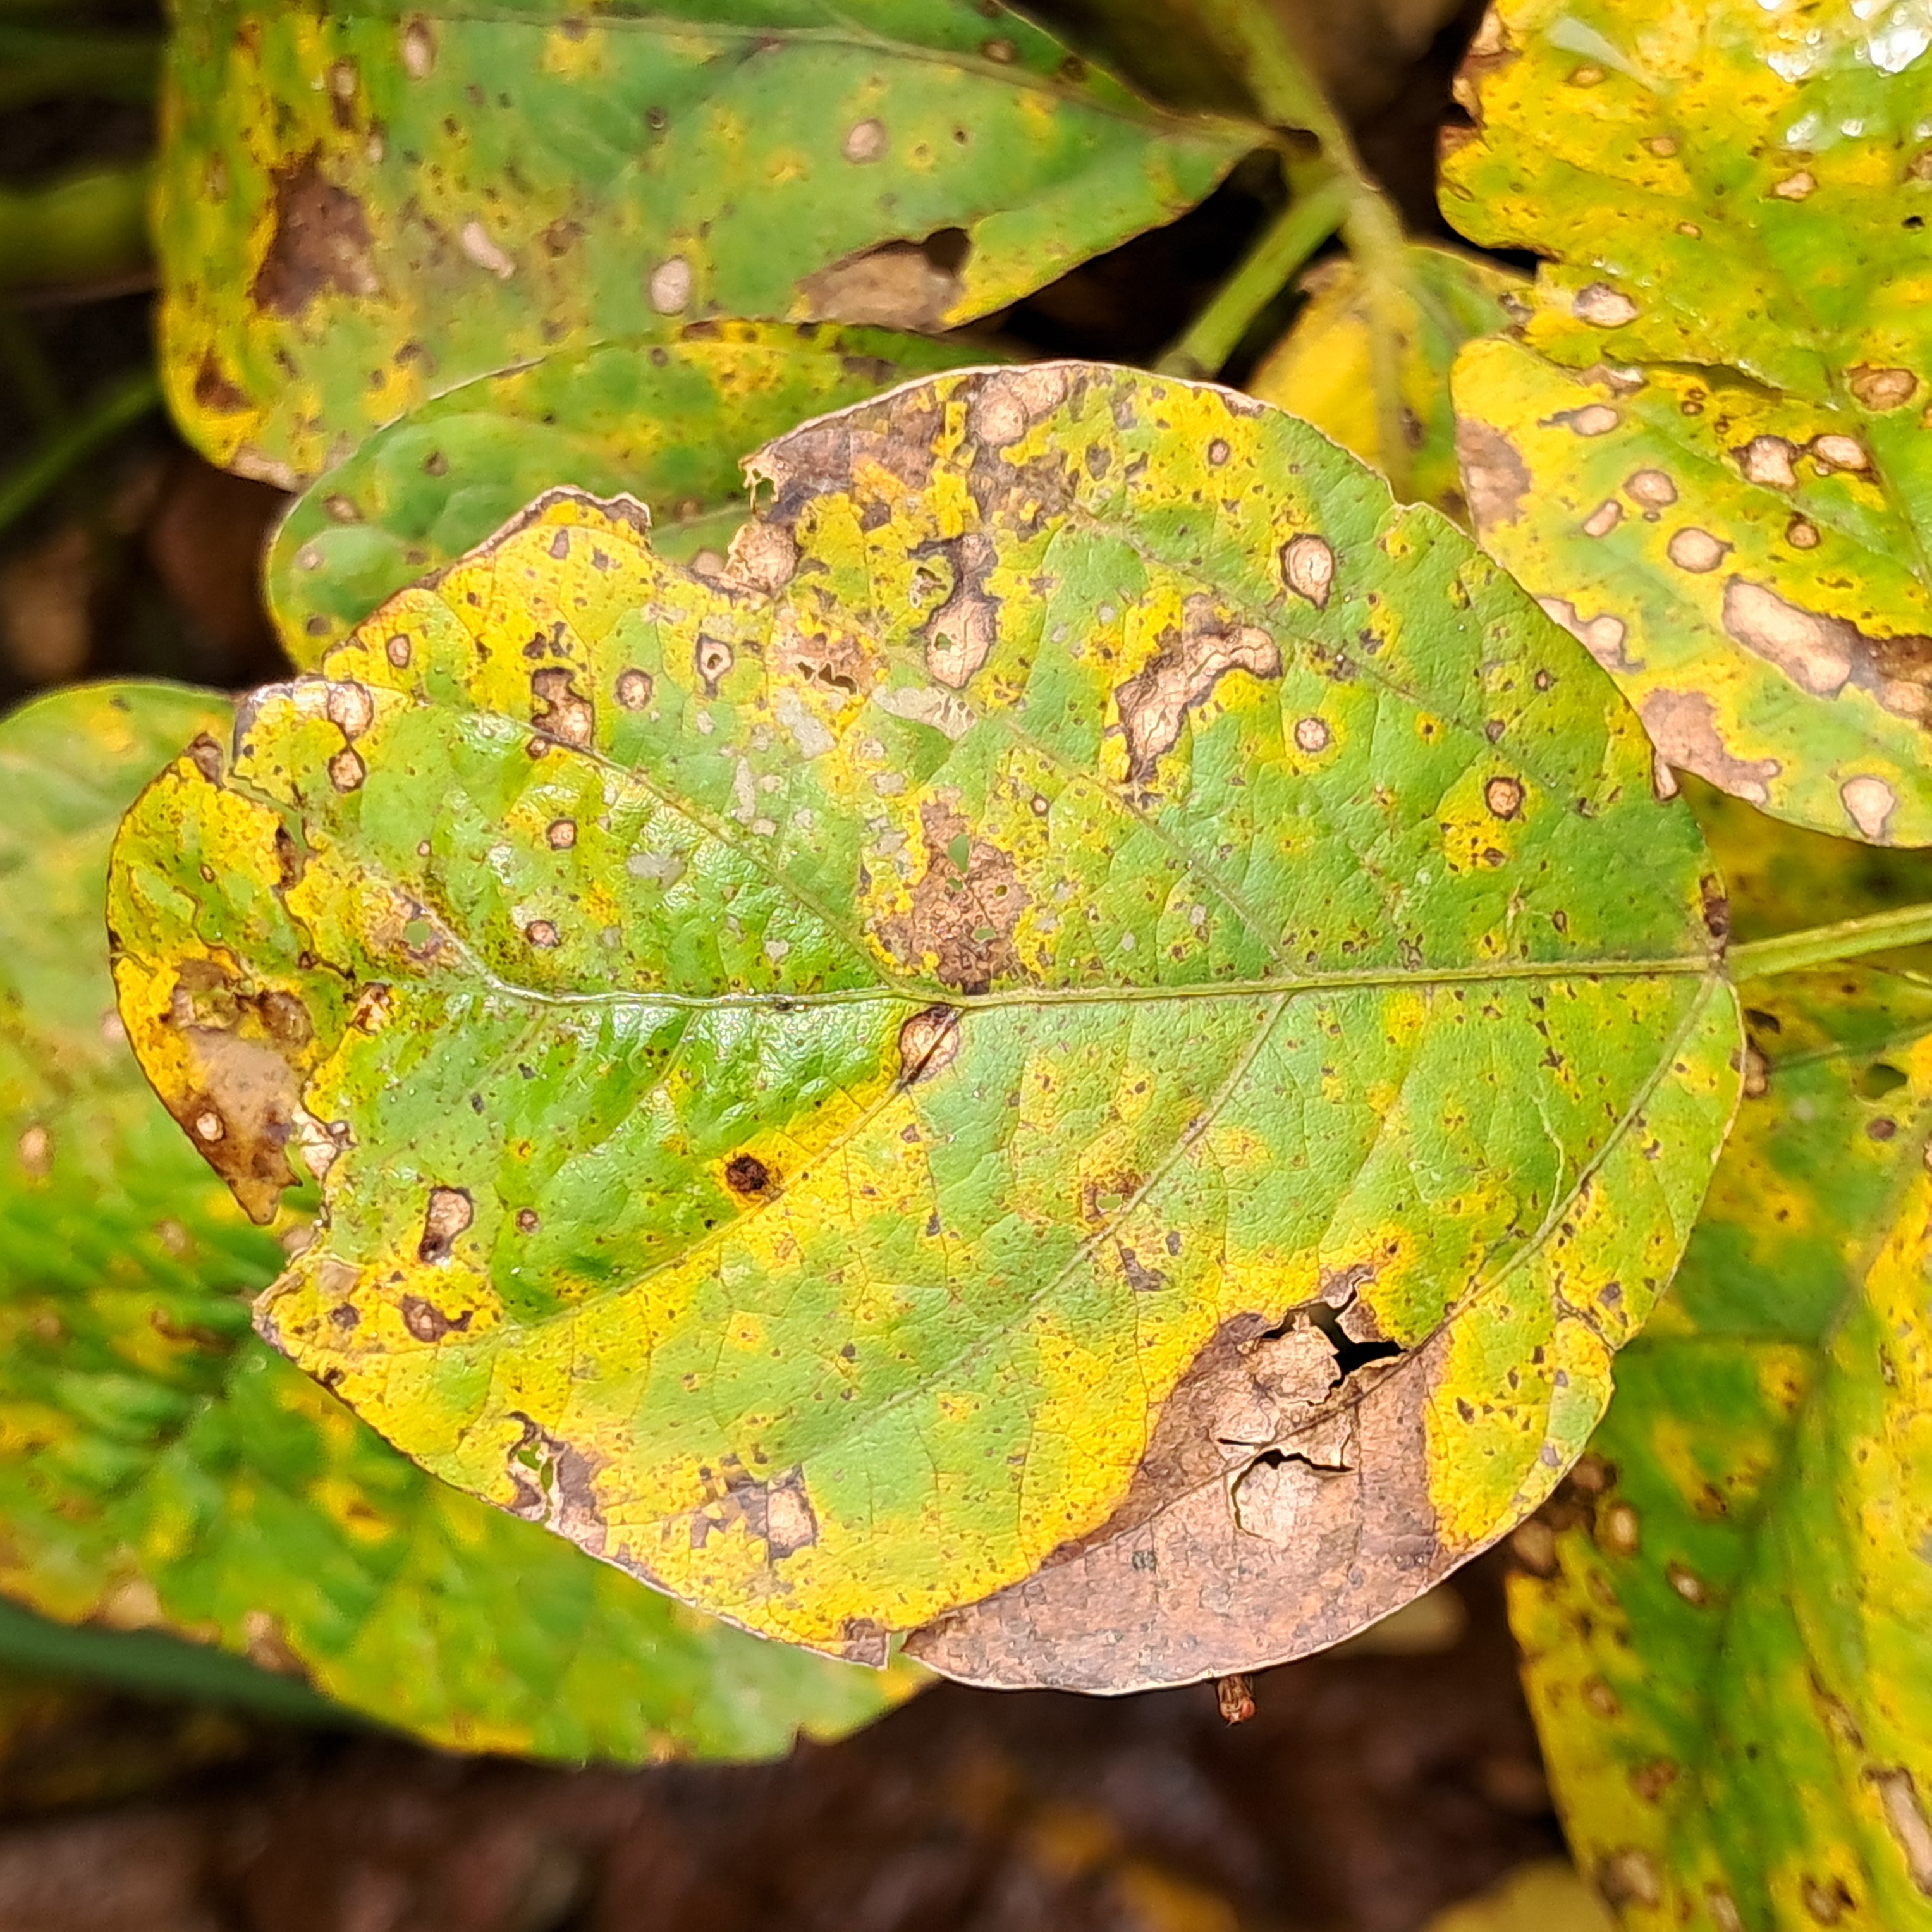
Label: Rust